Mel B: It's a Scary World

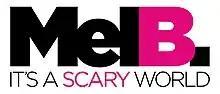

Mel B: It's a Scary World is an American reality television series starring English singer Mel B. It debuted on Style Network on September 5, 2010. The show's title is a play on Brown's nickname from when she was part of the Spice Girls, "Scary Spice".